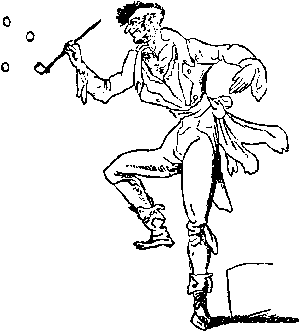
Ernst Theodor Amadeus Hoffmann [ɛʁnst ˈteːodoːɐ̯ amaˈdeːʊs ˈhɔfˌman], né Ernst Theodor Wilhelm Hoffmann le 24 janvier 1776 à Königsberg, en Prusse-Orientale, et mort le 25 juin 1822 à Berlin, est un écrivain romantique et un compositeur, également dessinateur et juriste allemand.
Le maître de chapelle Johannès Kreisler est un personnage d'Ernst Theodor Amadeus Hoffmann. Il apparaît dans les Kreisleriana, ensemble de textes attribués à Kreisler et réunis dans les Fantaisies à la manière de Callot, et dans Le Chat Murr, où Hoffmann lui attribue l'une de ses meilleures œuvres musicales, ses six cantiques pour chœur a cappella, dédiés à la Vierge.